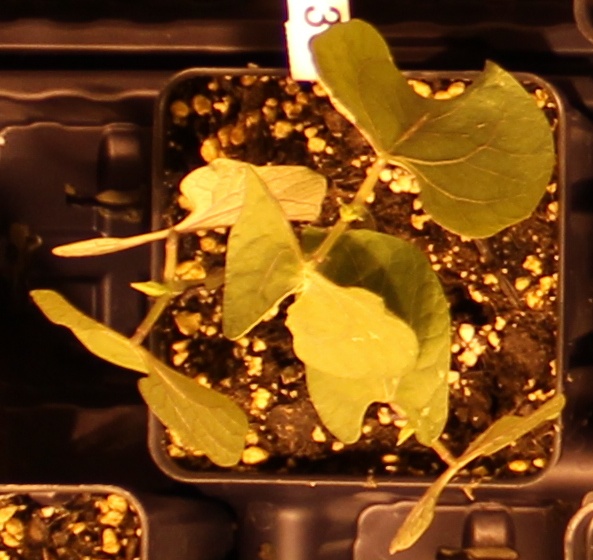
Label: Blackbean